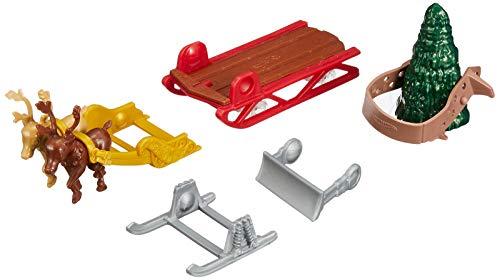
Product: Hot Wheels 2019 Advent Calendar Vehicles
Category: Toys & Games | Play Vehicles | Die-Cast Vehicles
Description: ​The Hot Wheels Advent calendar now includes a brand-new foldout play mat for kids to rev up their imagination with their new Hot Wheels vehicles and accessories.
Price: $23.00
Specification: ProductDimensions:1.5x18x18inches|ItemWeight:8ounces|ShippingWeight:1.76pounds|ASIN:B07NQDV47R|Itemmodelnumber:FYN46|Manufacturerrecommendedage:36months-7years